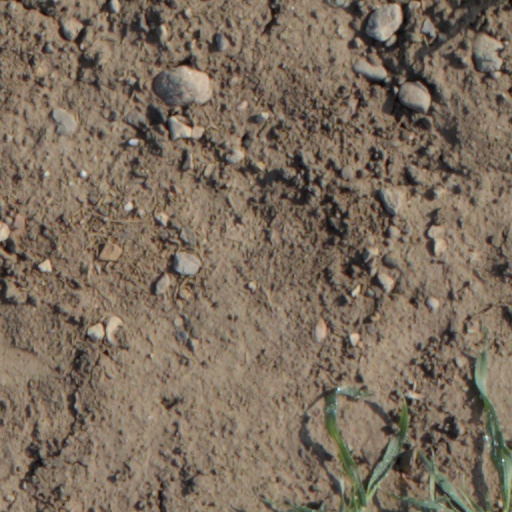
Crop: wheat